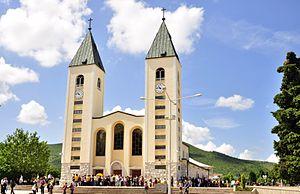
Međugorje est une localité de Bosnie-Herzégovine. Elle est située dans la municipalité de Čitluk, dans le canton d'Herzégovine-Neretva et dans la fédération de Bosnie-et-Herzégovine. Selon les premiers résultats du recensement bosnien de 2013, elle compte 2 306 habitants.